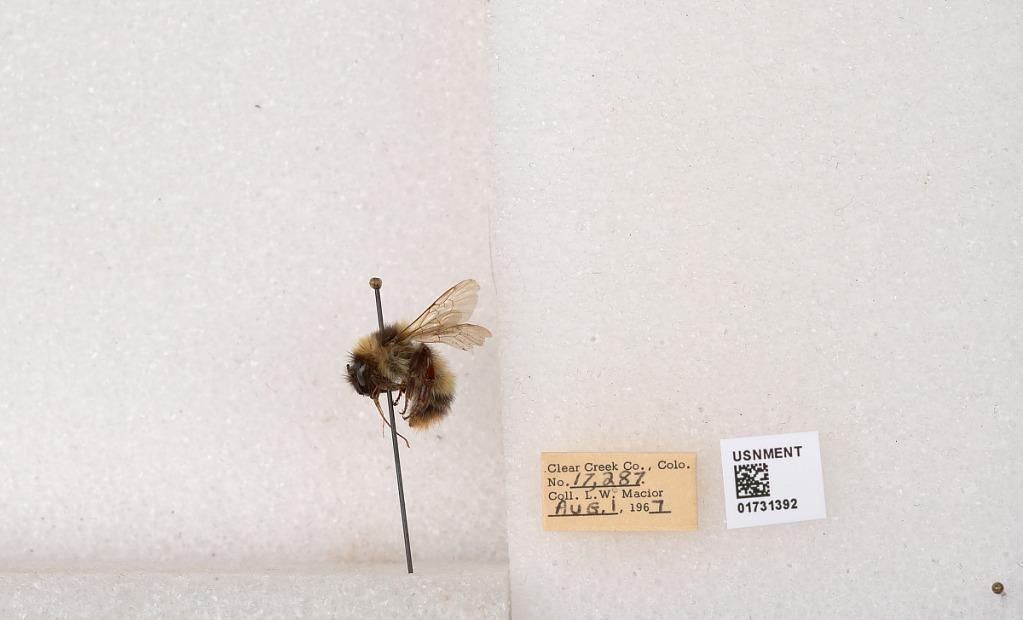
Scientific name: Bombus kirbyellus
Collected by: L. Macior
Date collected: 1967-8-1
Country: United States
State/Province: Colorado
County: Clear Creek
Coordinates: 39.6891, -105.644